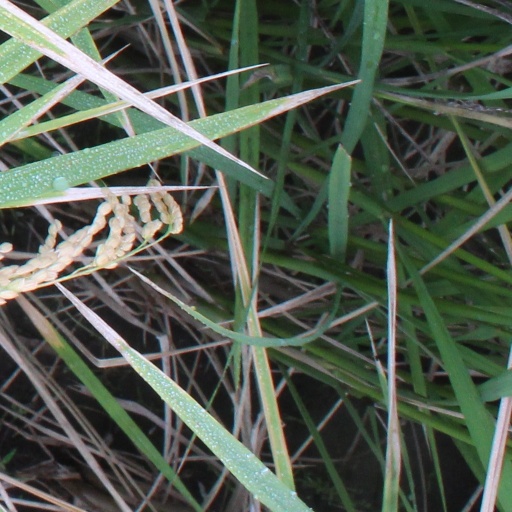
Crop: rice